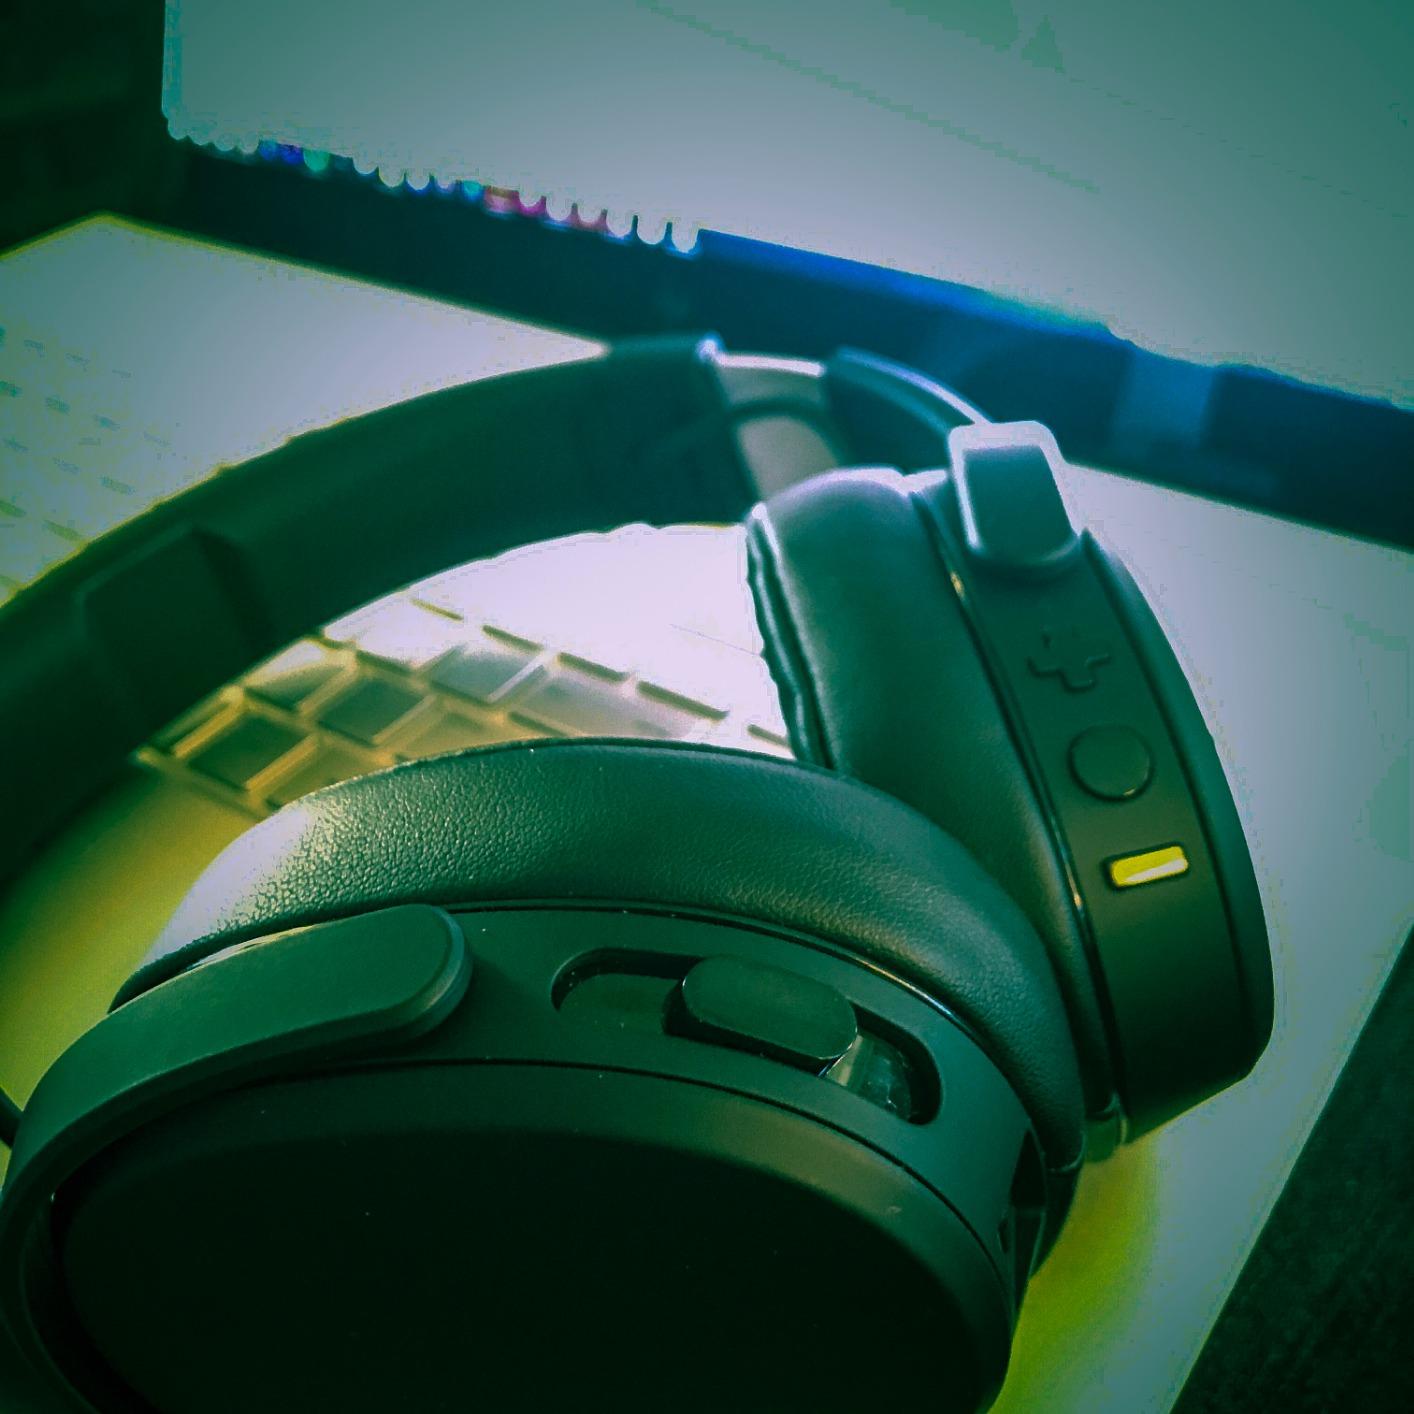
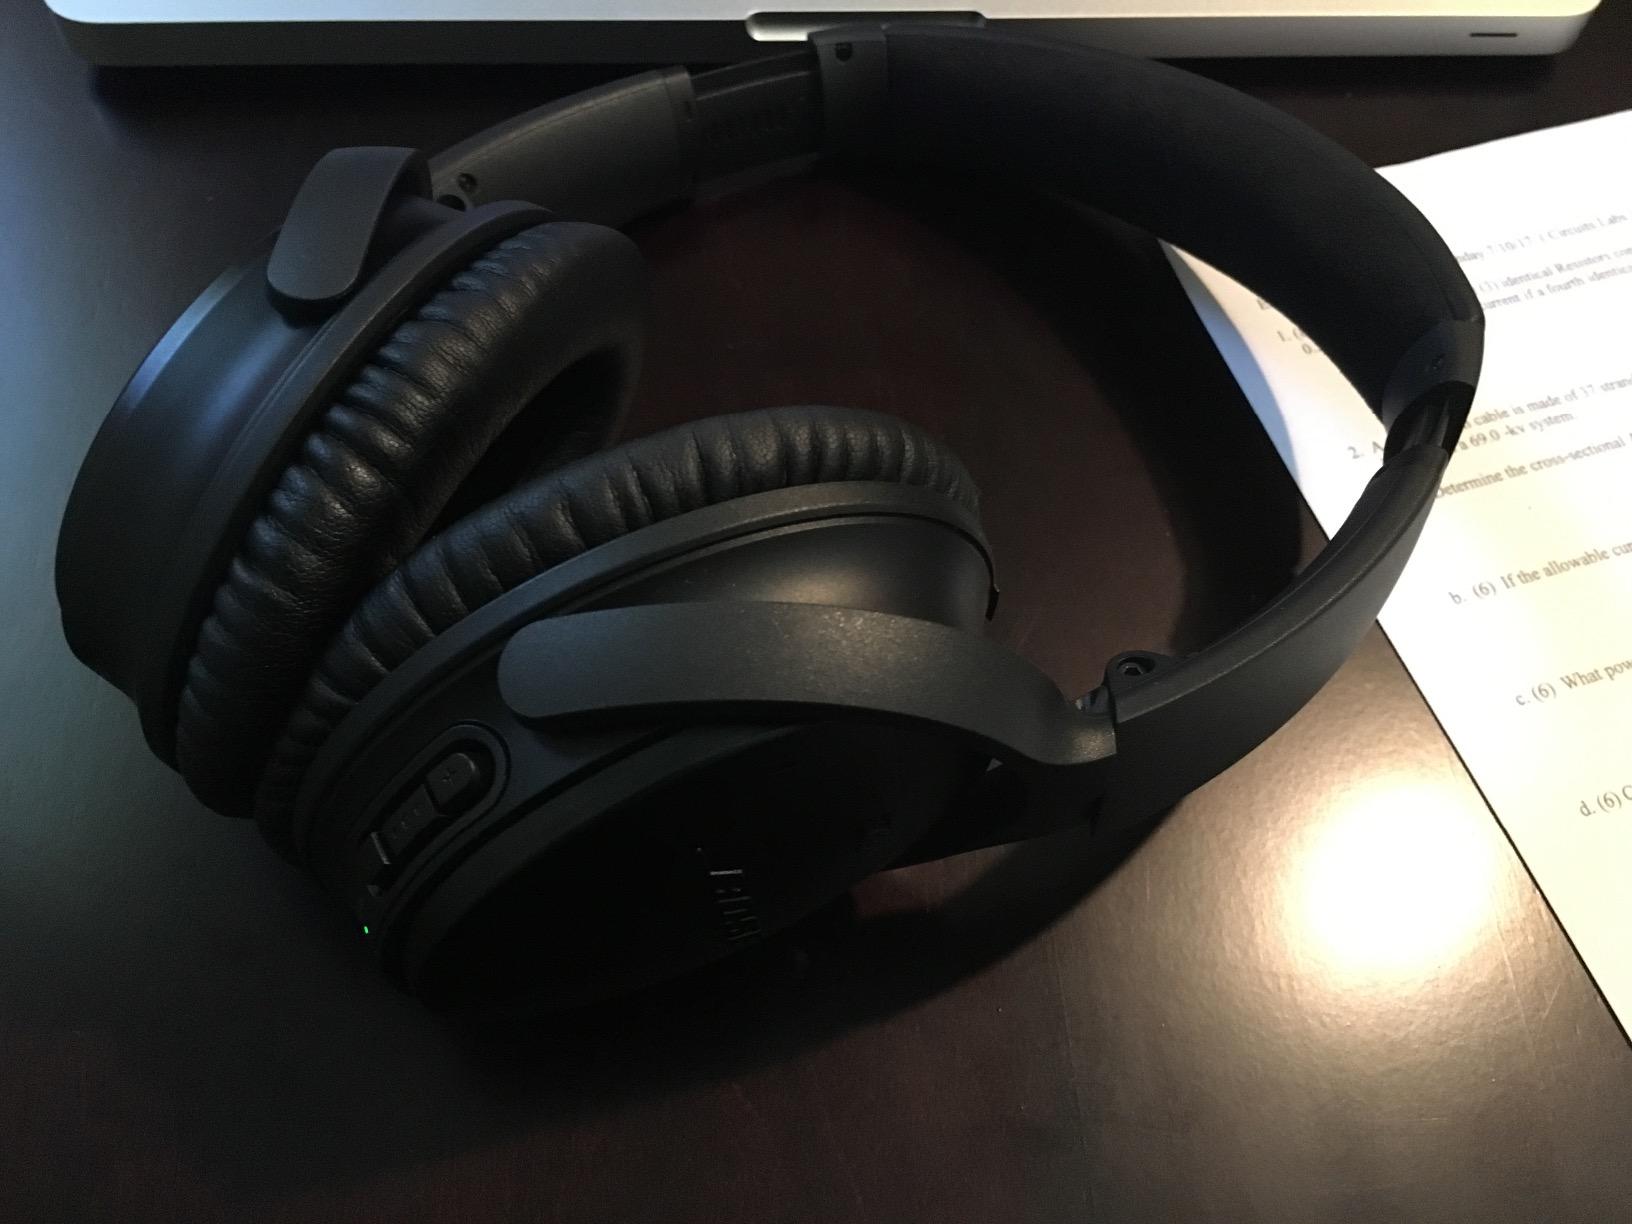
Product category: headphones
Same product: no